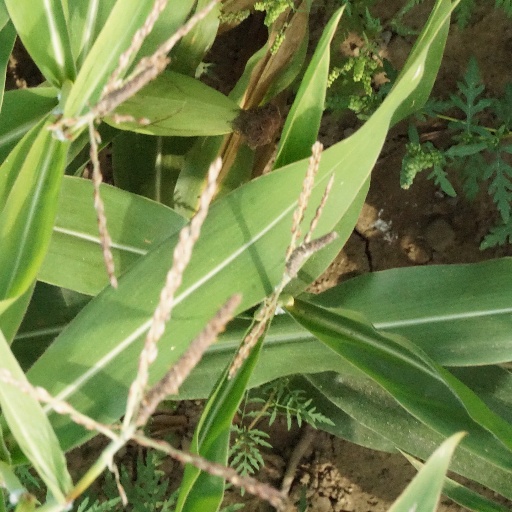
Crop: maize; corn